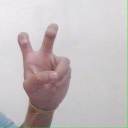
अक्षर: ई